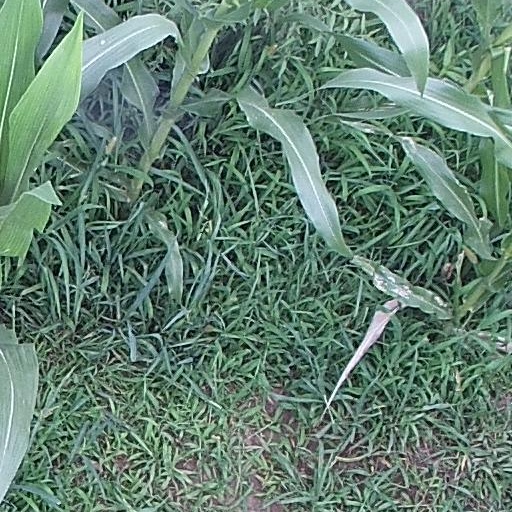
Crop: maize; corn